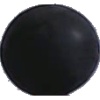
Label: Grape Blue 1